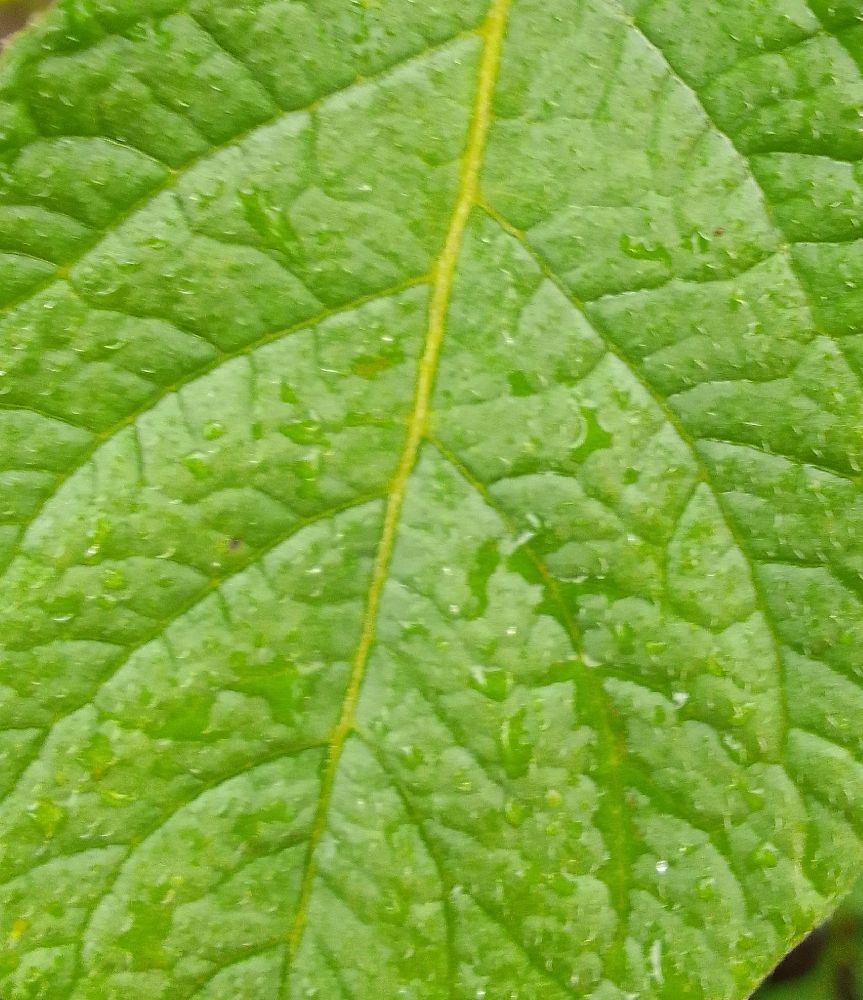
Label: Healthy